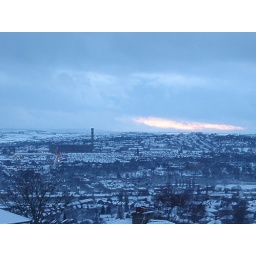
The view from my bedroom window (at mum and dad's) in winter.